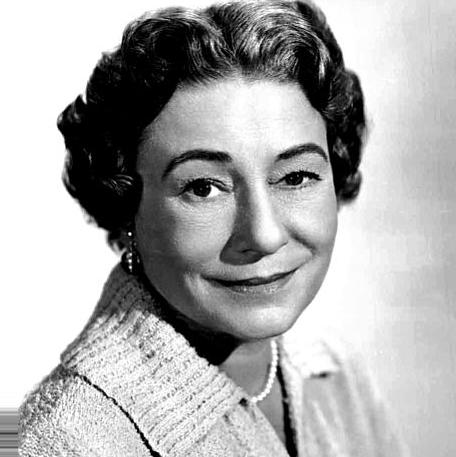
Age: 52